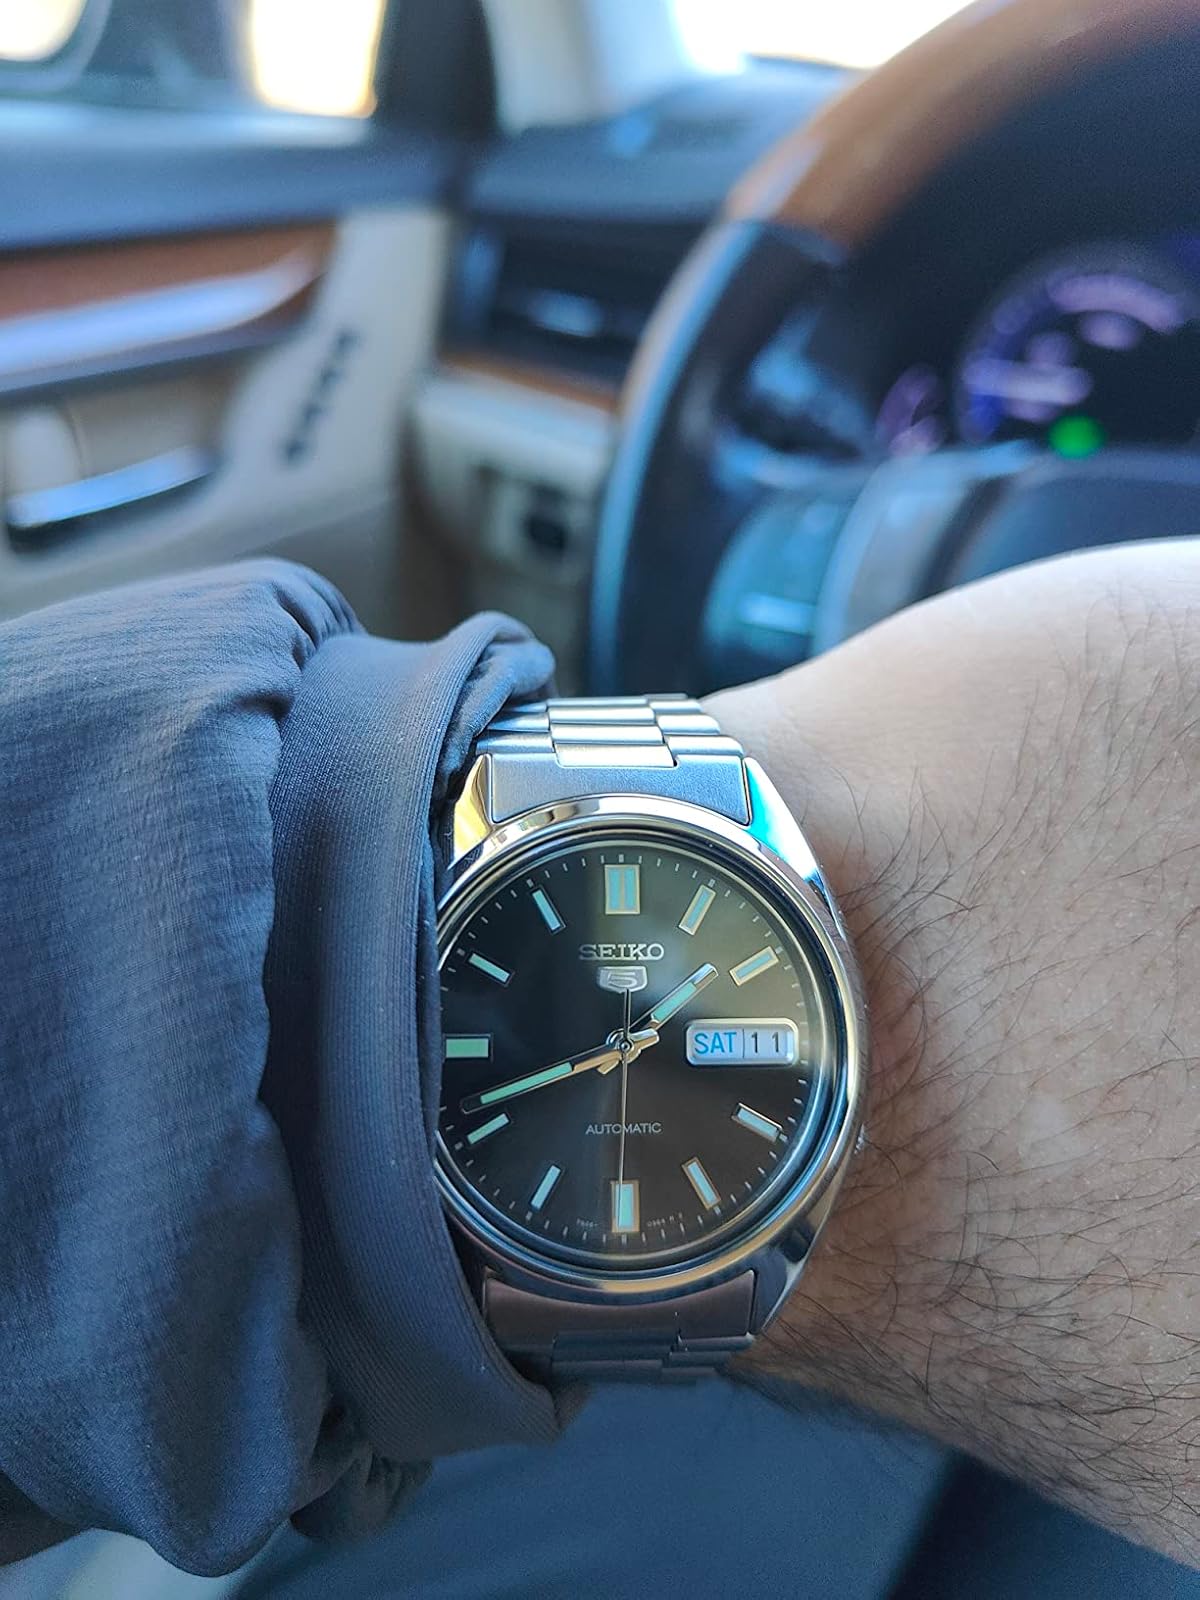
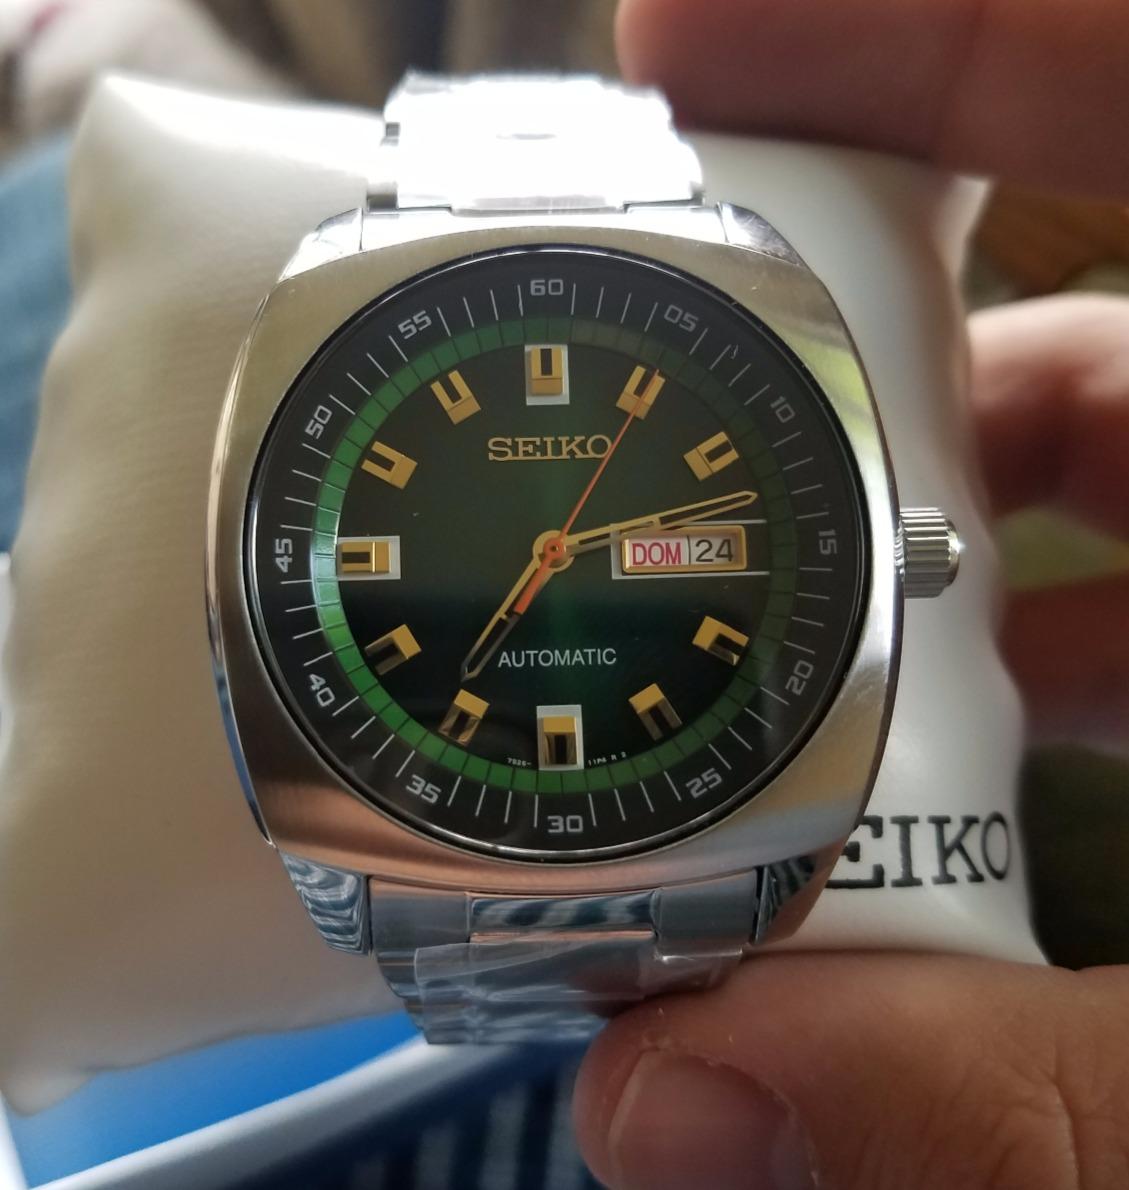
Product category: accessories_watch
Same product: no